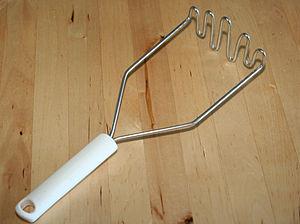
La cuisine de la pomme de terre, tubercule consommé depuis plus de 8 000 ans, ne s’est véritablement développée qu’après le XVIᵉ siècle, et a mis près de trois siècles pour s'imposer dans certaines contrées. Au XXᵉ siècle, cette cuisine se pratique sur tous les continents, car la pomme de terre, source de glucides, de protéines et de vitamine C, facile à cultiver, devient l’un des aliments de base de l’humanité ; le mode de préparation peut cependant en modifier la valeur nutritionnelle.